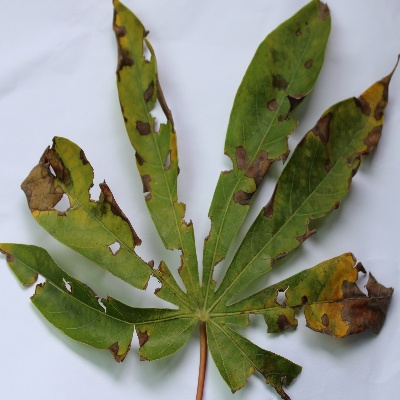
Crop: Cassava
Condition: brown spot